Sony Rana

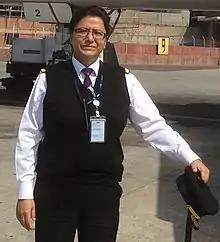
Rana at Tribhuvan International Airport (2016)

Sony Rana ( or Sonee Rana) (born 17 October 1965) is Nepal's first woman pilot. She obtained her aviation license from Civil Aviation Authority of Nepal on 29 March 1991 under license number 119. She is also the first Nepali female pilot of the Boeing jet.